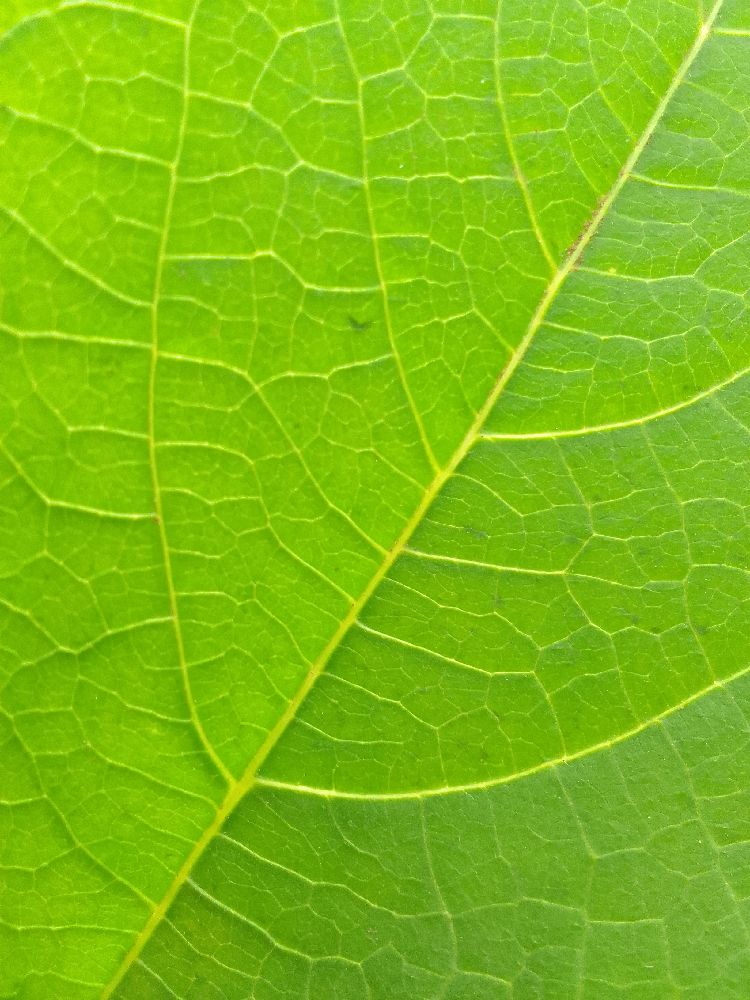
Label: healthy